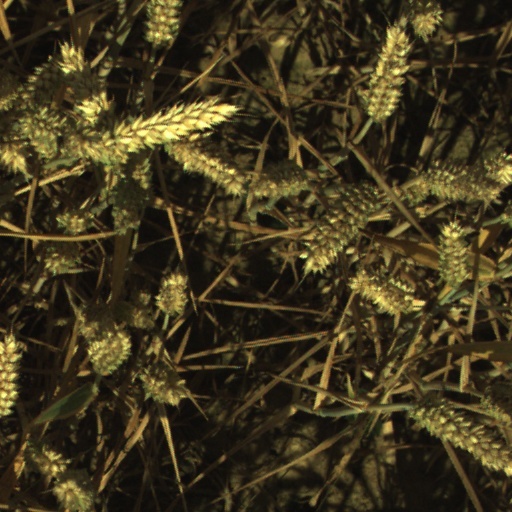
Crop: wheat